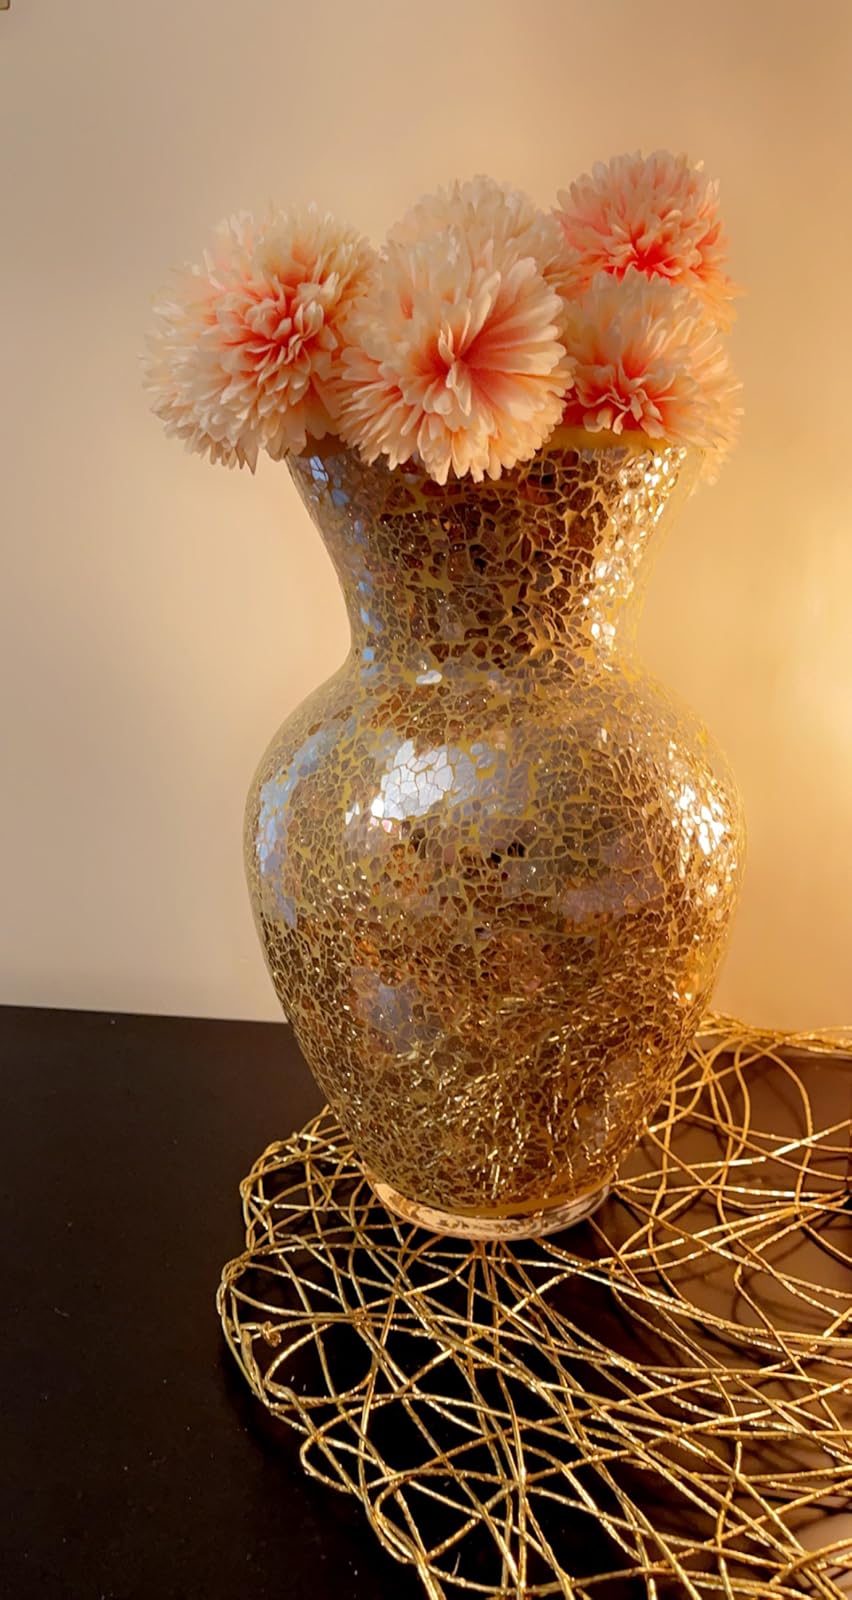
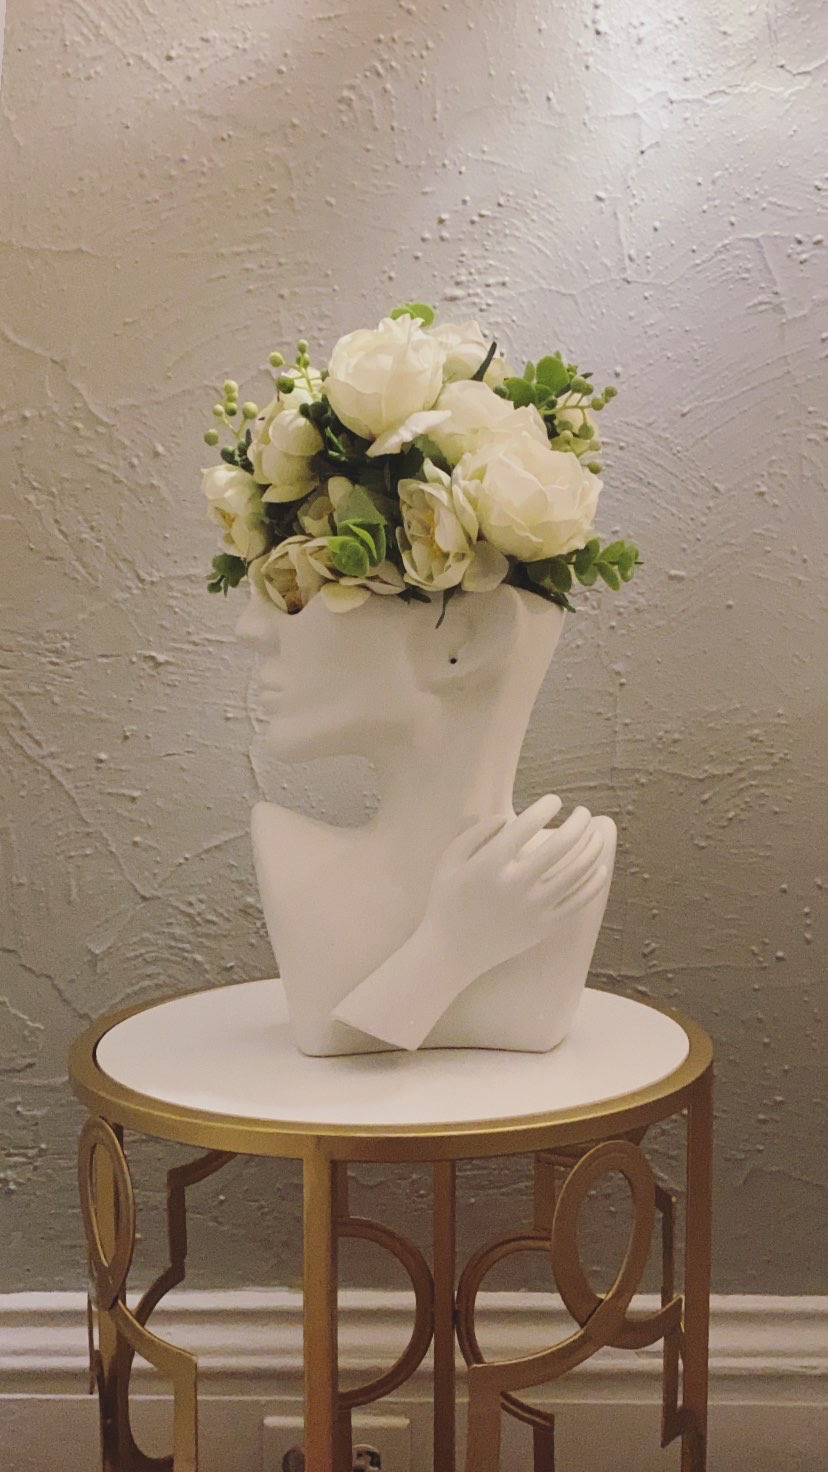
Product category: vase
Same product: no